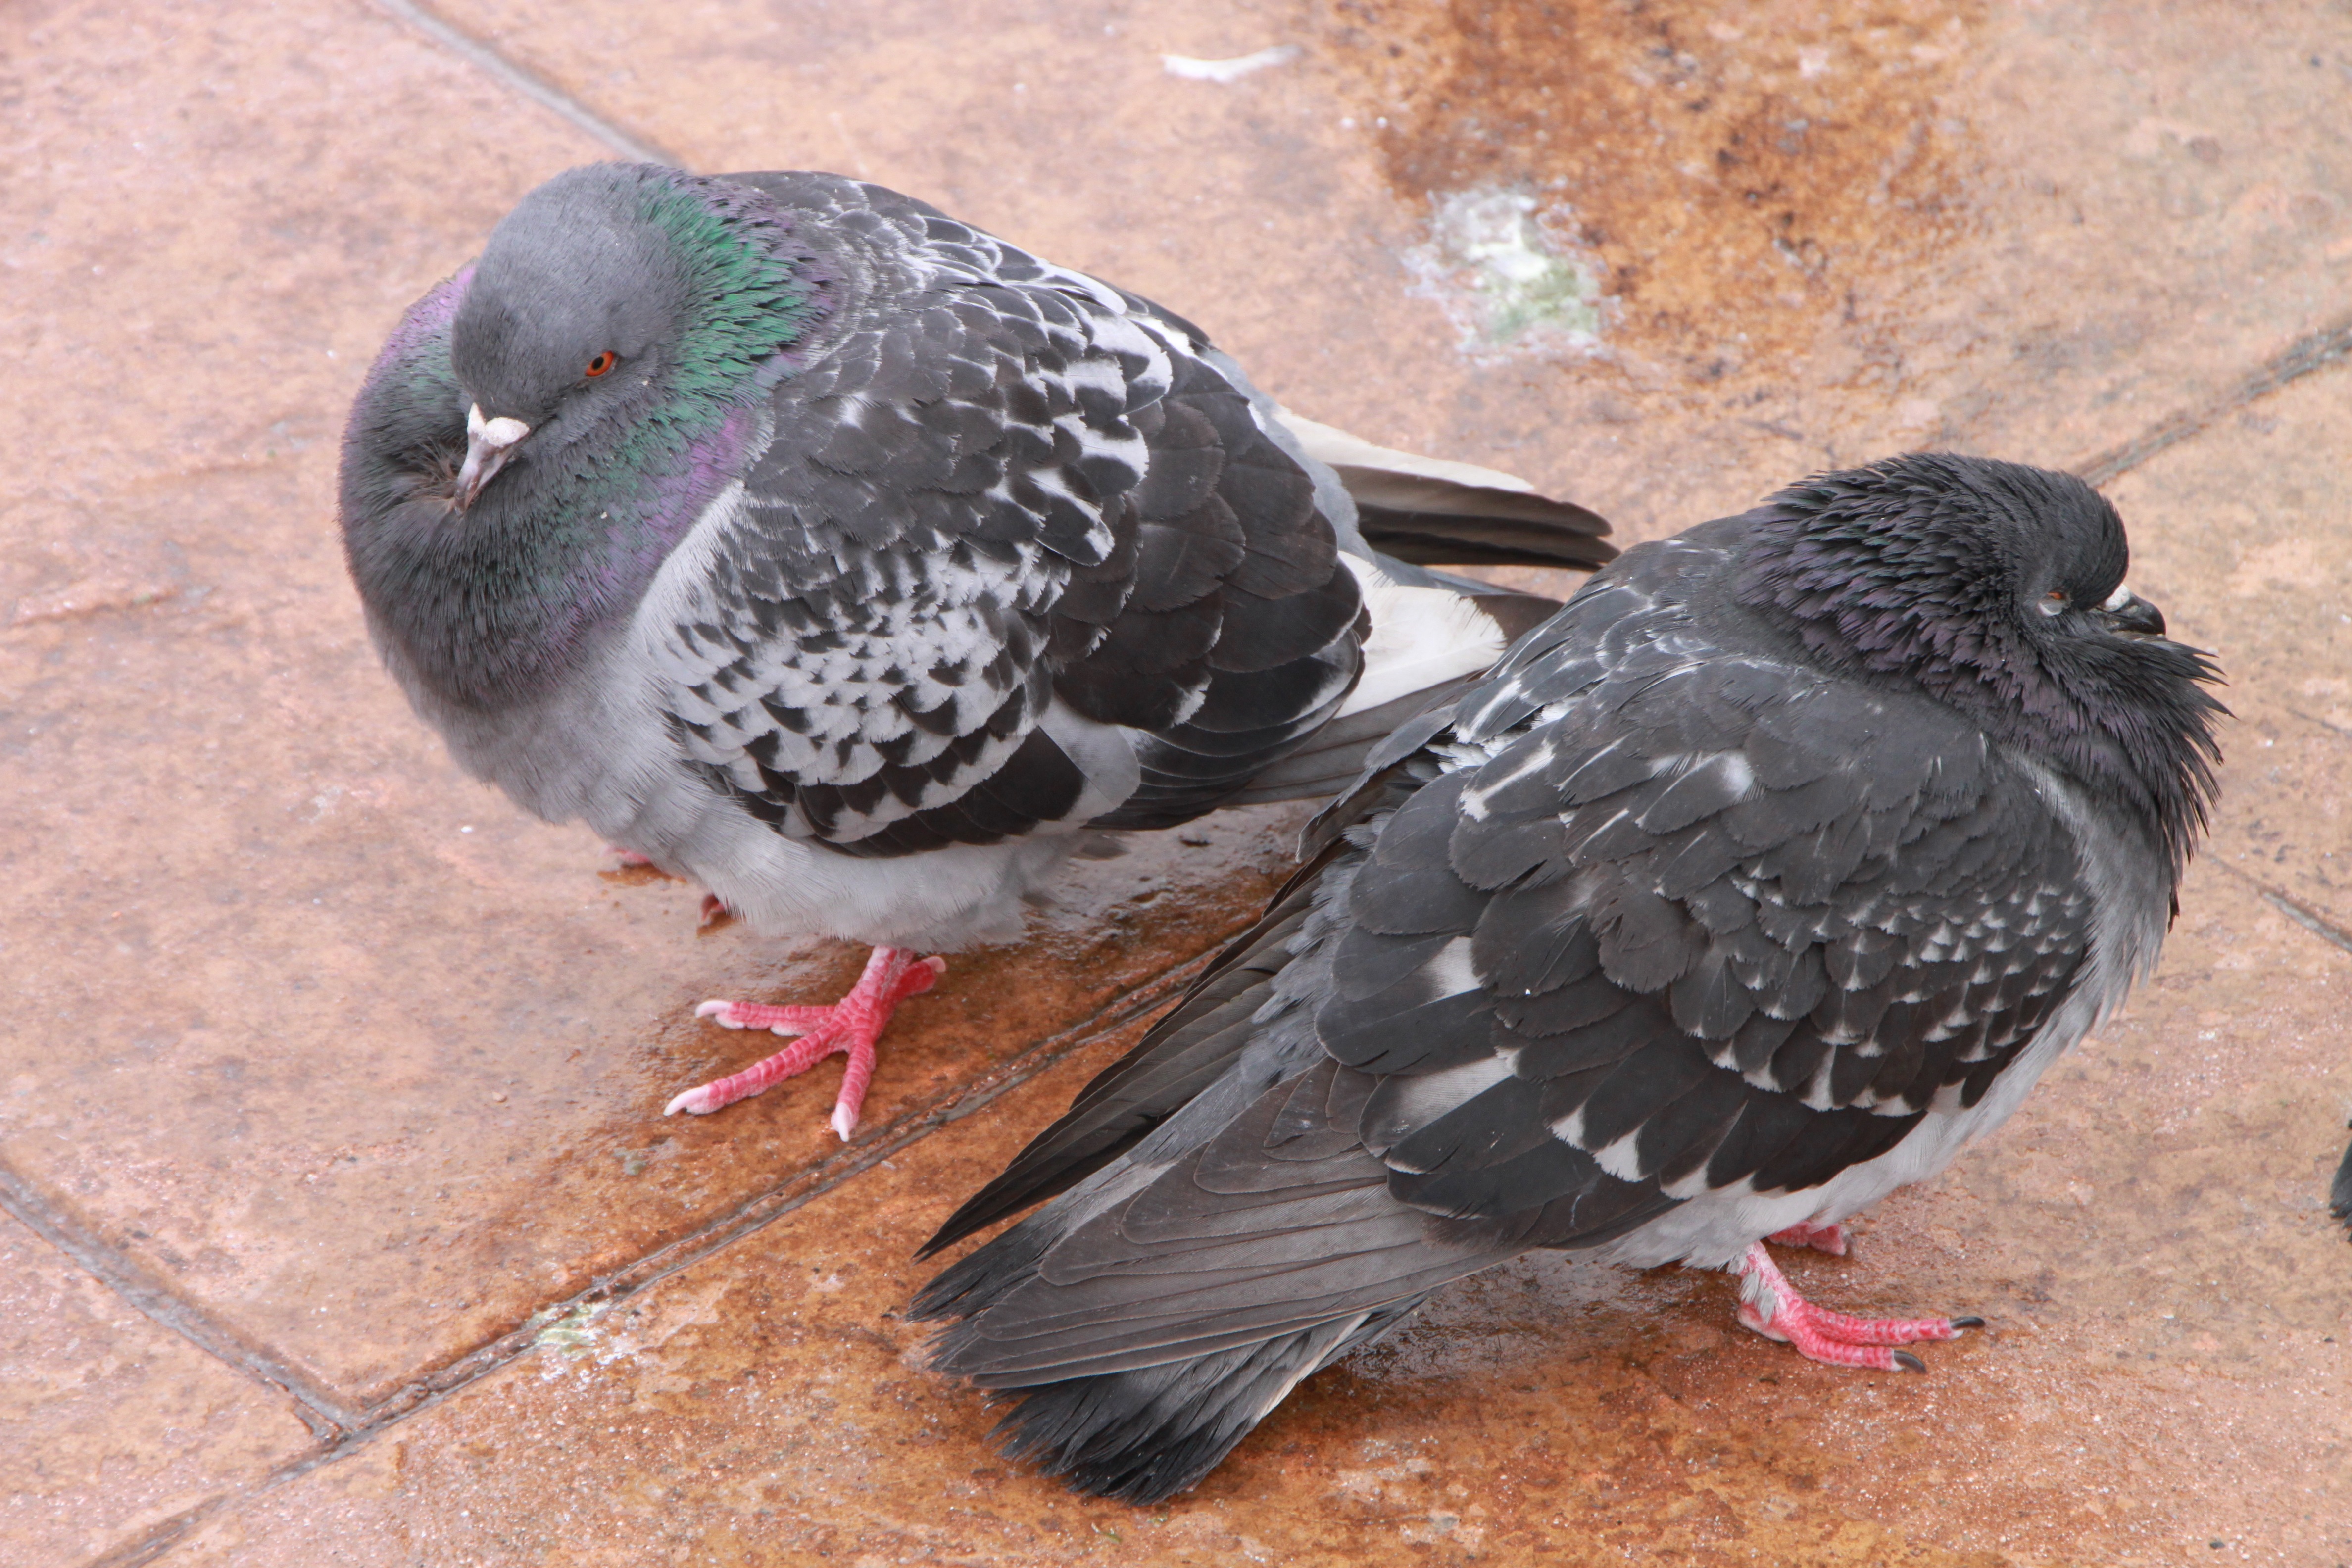
cold, winter, bird, wildlife, beak, sleeping, fauna, birds, pigeon, vertebrate, habits, pigeons and doves, stock dove